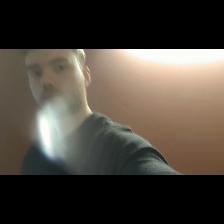
Label: Human